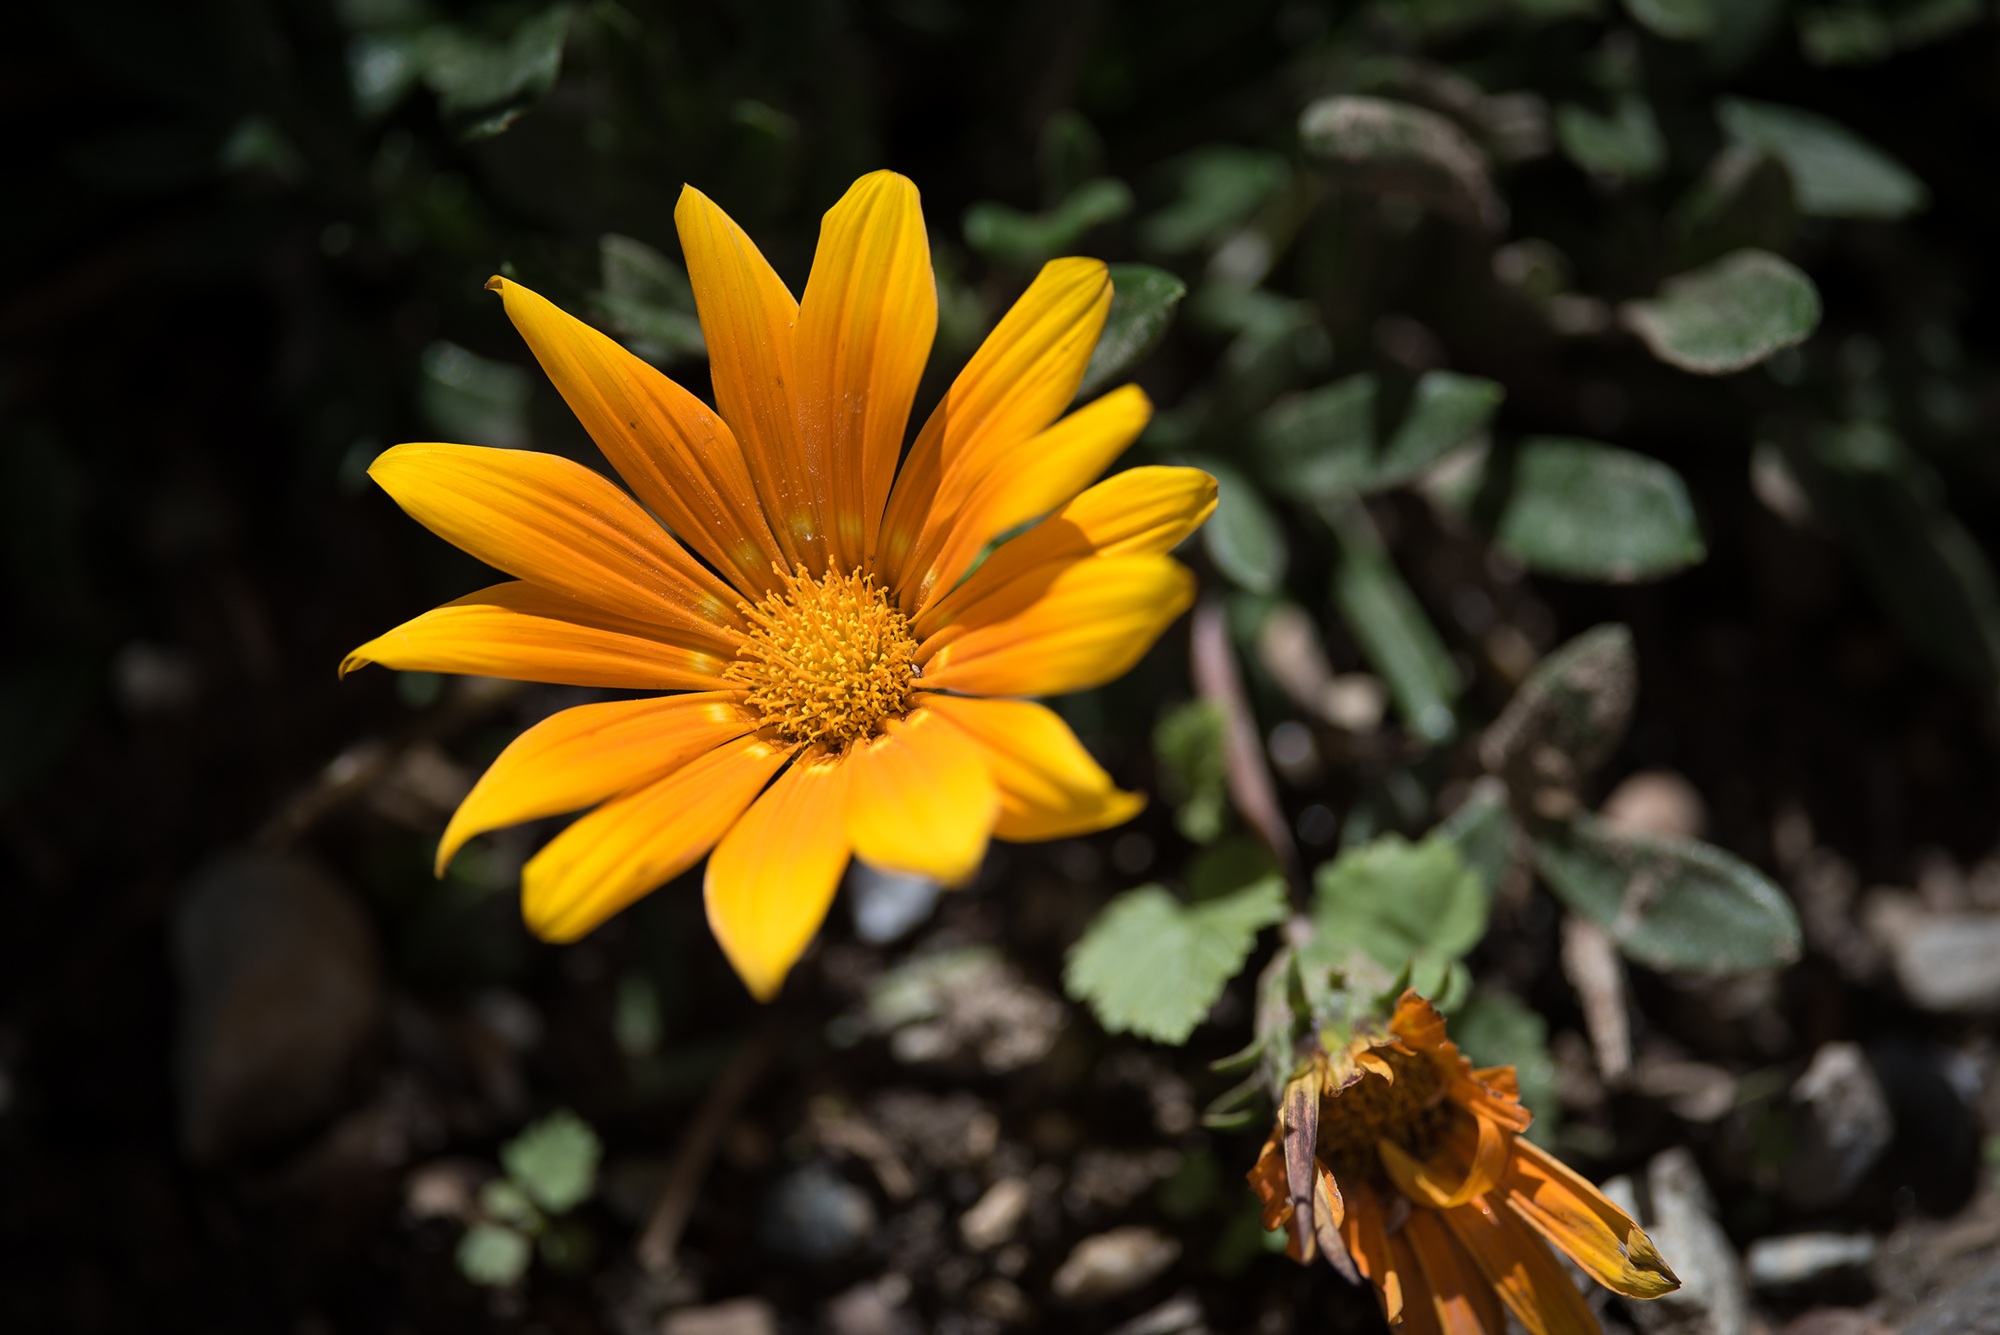
nature, plant, leaf, flower, petal, summer, orange, herb, insect, autumn, botany, yellow, garden, close, flora, fauna, wildflower, close up, annual, nectar, macro photography, orange flower, flowering plant, daisy family, gold noon, land plant